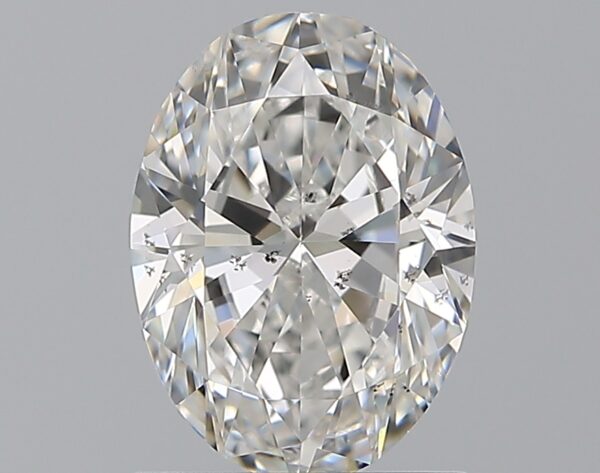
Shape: oval
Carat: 1.29
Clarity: SI2
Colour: F
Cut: EX
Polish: EX
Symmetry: VG
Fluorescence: N
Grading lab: GIA
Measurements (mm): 8.28 x 6.05 x 3.77